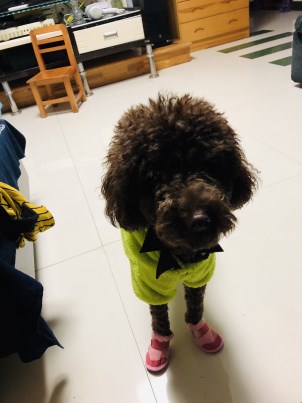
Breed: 2925-n000114-toy_poodle